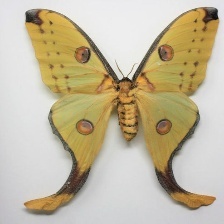
Species: COMET MOTH